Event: Nepal Earthquake
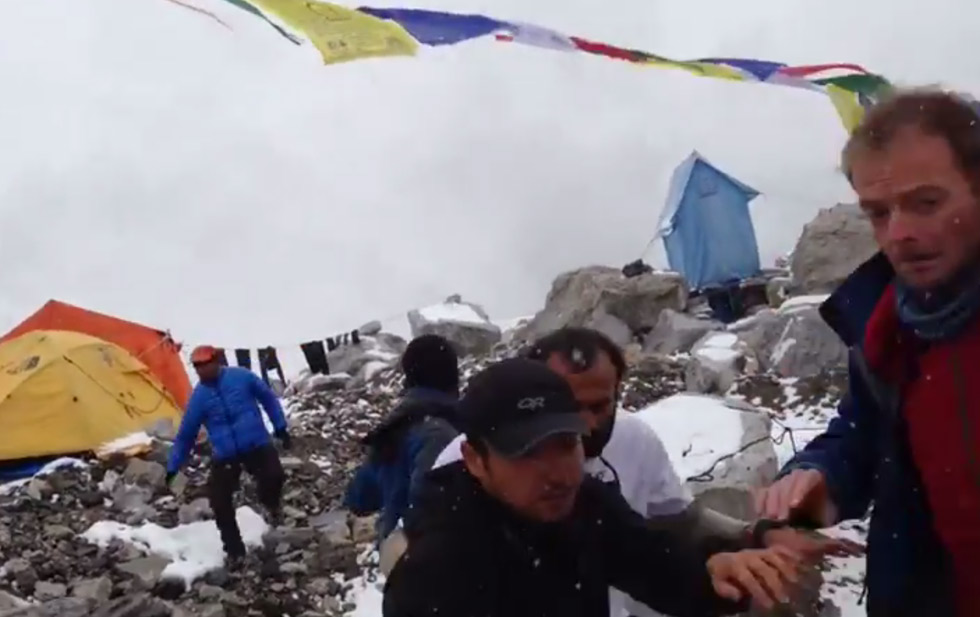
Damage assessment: damage